SMS Baden (1880)

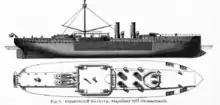
Plan and profile drawing of the -class ships

The class was the first group of capital ships built under the tenure of General Albrecht von Stosch, the first Chief of the Imperial Admiralty. Stosch favored a coastal defense strategy for the German fleet, and the s were intended to operate from fortified ports, from which they could sortie to attack blockading fleets. They proved to be controversial in service, as critics pointed out their poor seakeeping, tendency to roll in heavy seas, and low speed compared to earlier armored frigates.